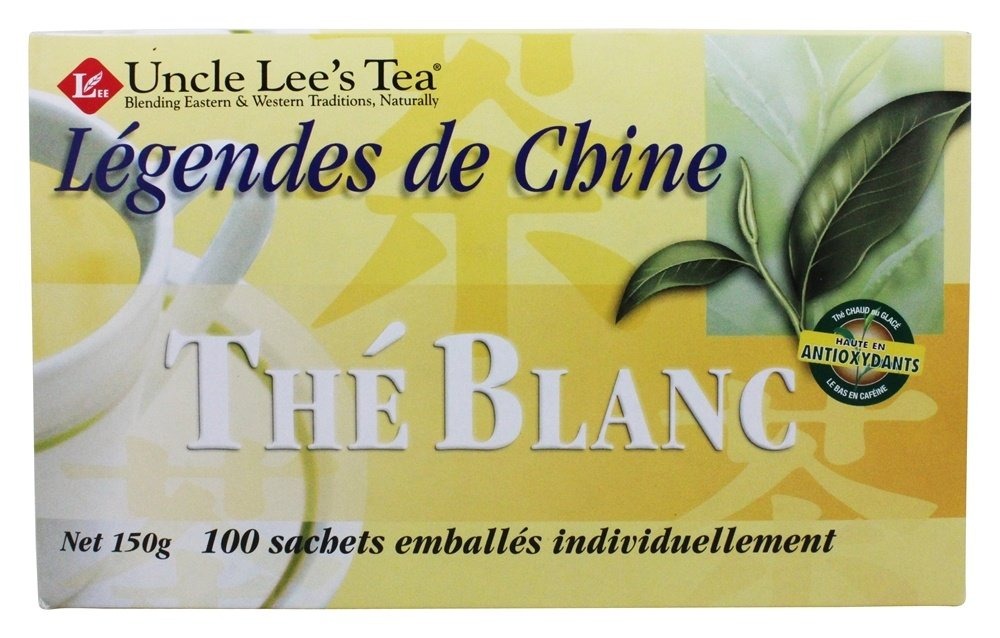
Item Name: Uncle Lee's Legends of China White Tea - 100 Tea Bags
Bullet Point 1: Uncle lee's legends of china white tea - 100 tea bags
Bullet Point 2: country of origin : united states
Bullet Point 3: is kosher : yes
Bullet Point 4: size : 100 bag
Bullet Point 5: pack of : 1
Product Description: Uncle lee's legends of china white tea - 100 tea bags<br>country of origin : united states<br>is kosher : yes<br>size : 100 bag<br>pack of : 1<br>selling unit : each<br>
Value: 100.0
Unit: Count

Price: 4.93